Robert W. Thomson

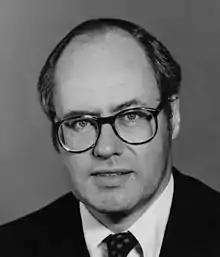

Robert William Thomson (24 March 1934, Cheam, London UK – 20 November 2018, Oxford) was Calouste Gulbenkian Professor of Armenian Studies at Oxford University.